United States Army Air Forces Contract Flying School Airfields

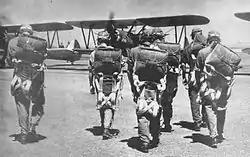
Flight Cadets prepare with their instructors to learn to fly the Boeing PT-17 Stearman at the Rankin Aeronautical Academy, California, 1943.

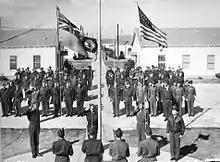
Joint RAF/USAAF Retreat Ceremony at British Flight Training School No. 1, Terrell Municipal Airport, Texas, 1944

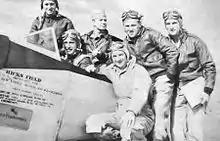
Flight Cadets with their Instructor pose with a Fairchild PT-19 trainer, Hicks Field, Texas, 1942

The CFS's were assigned to the various Flying Training Commands, and each had a designated USAAF Flying Training Detachment assigned for supervision and liaison with the command. According to the contract, the government supplied students with training aircraft, flying clothes, textbooks, and equipment. Schools furnished instructors, training sites and facilities, aircraft maintenance, quarters, and mess halls. To the flying cadets, the CPSs were just another training assignment—although the flight instructors were civilian contractors, the cadets still experienced the discipline and drudgery of military life.